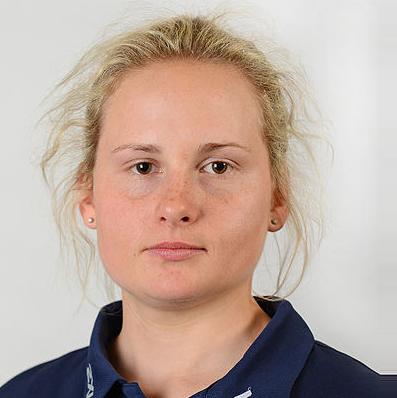
Age: 21